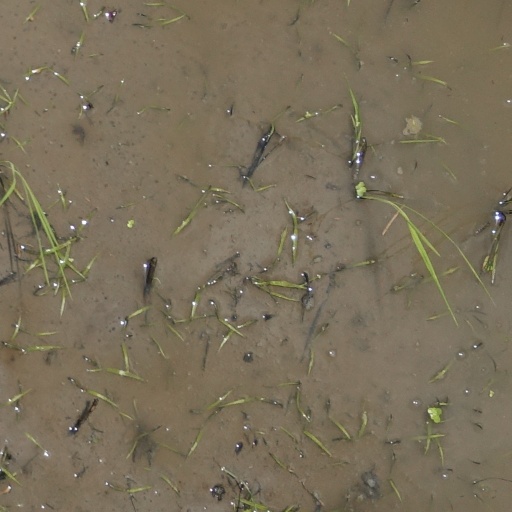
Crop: rice